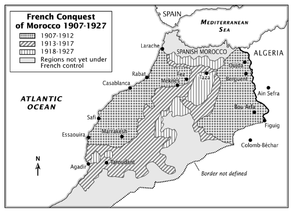
Fransk Marokko / Baggrund
Frankrigs erobring af Marokko.
Fransk Marokko var et fransk protektorat i Marokko, etableret i henhold til Feztraktaten. Fransk Marokko omfattede ikke den nordlige del af landet, som var et spansk protektorat. Protektoratet eksisterede fra 1912, hvor det formelt blev etableret, indtil den marokkanske uafhængighed den 2. marts 1956, og bestod generelt af området i Marokko mellem Fez og Rabat og sydpå til Mogador. Etableringen af det franske protektorat i Marokko fulgte århundreders Fransk-marokkanske relationer.